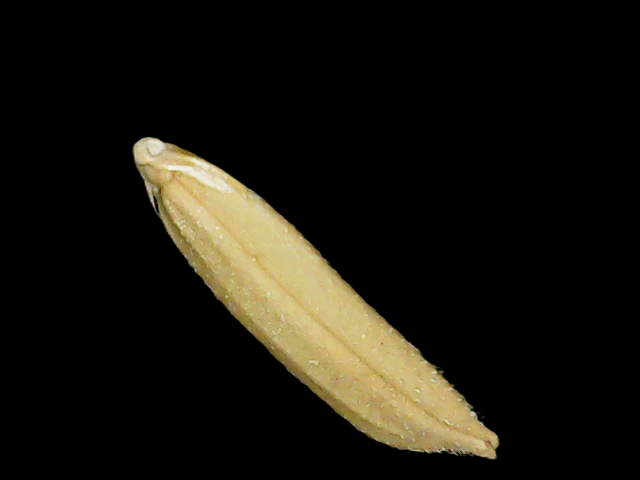
Rice variety: Binadhan19